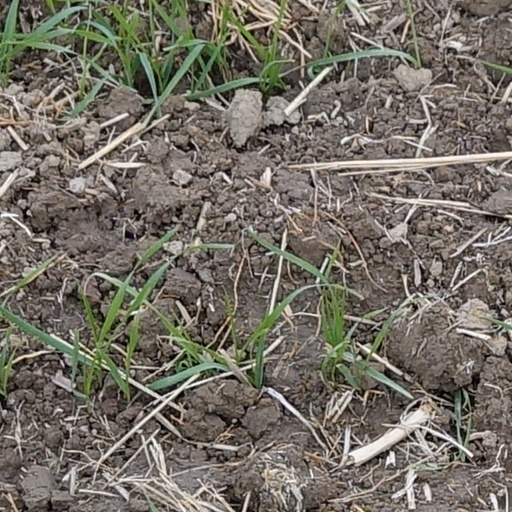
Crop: wheat